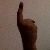
The image shows a hand gesture representing the number 1 in Indian Sign Language.